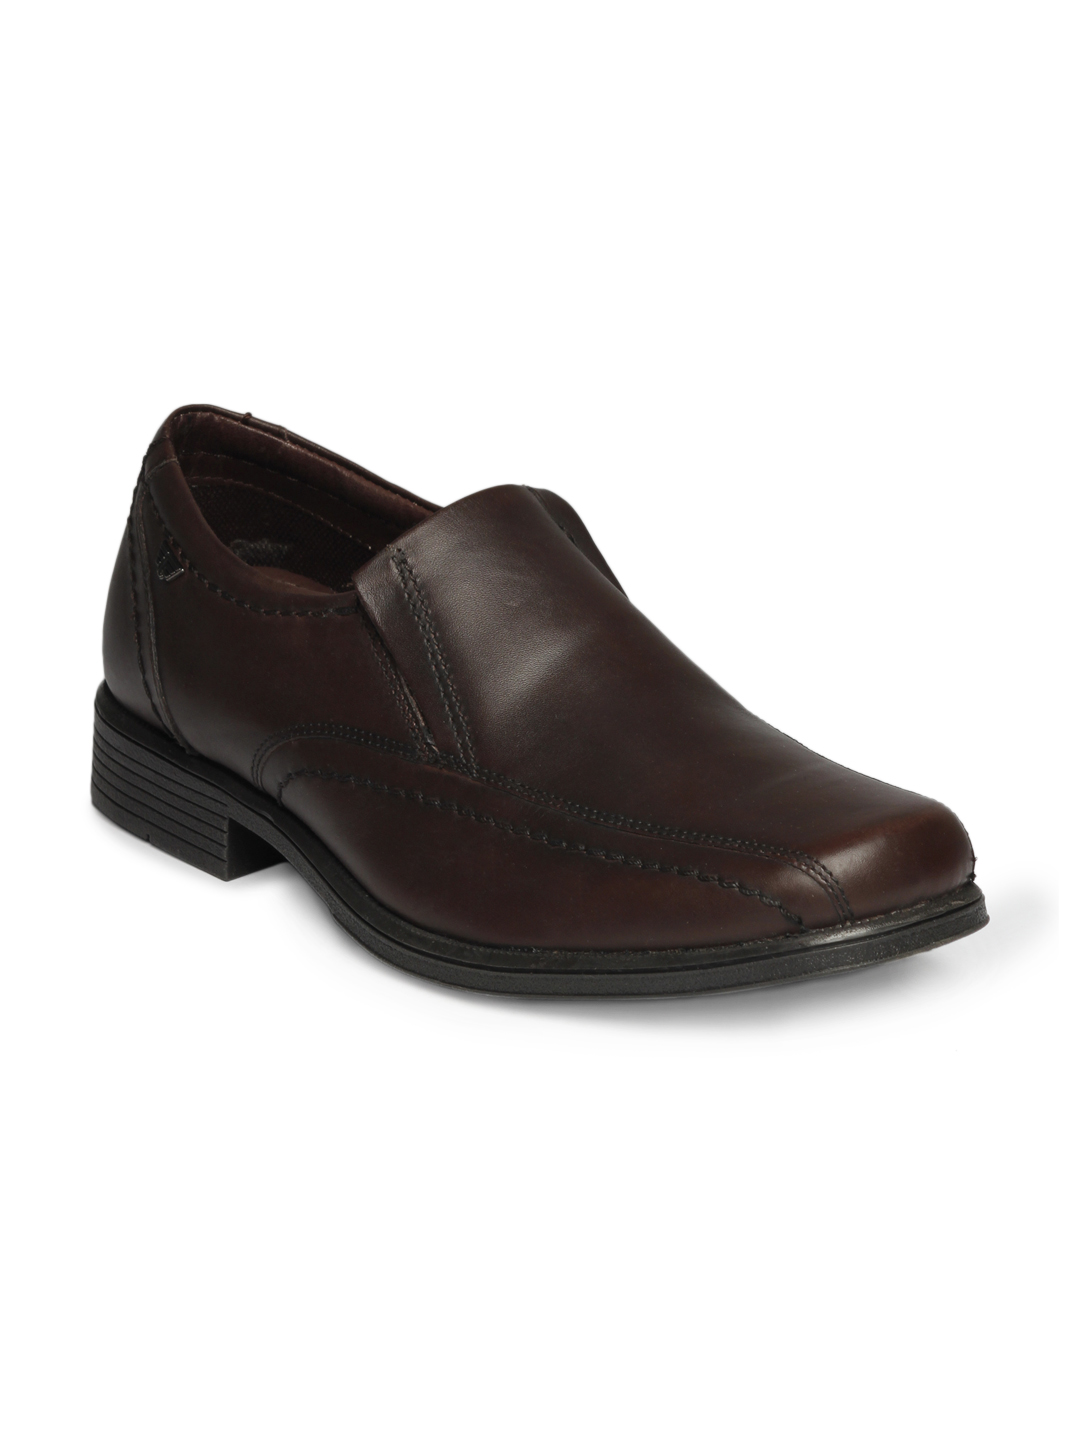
Red Tape Men Brown Formal Shoes
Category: Footwear / Shoes / Formal Shoes
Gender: Men
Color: Brown
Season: Winter 2018
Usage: Formal